Plestor House, Selborne

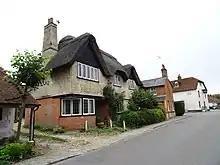

Plestor House is a house in the centre of Selborne, Hampshire, England. The house is named for its location — adjacent to the village's plestor. Architecturally, the house has grown over the centuries. The oldest section, that facing the village green (known as The Plestor — from the Saxon words "pleg stow", meaning "play space"), dates from the third quarter of the 17th century. The roof incorporates fire-blackened timbers which have been dated by dendrochronology to the early 14th century, and it is thought that they come from the house which previously stood on the site. A recent excavation of the cellar unearthed Tudor bricks, which were also fire-damaged and may therefore point to the fate of the house's predecessor.